Angarey (1972 film)

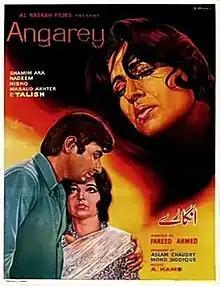

Angarey is a Pakistani film directed by Fareed Ahmed. It stars Shamim Ara, Nadeem, Nisho, Masud Akhtar and Agha Talish in lead roles. It was released on 15 September 1972. The music composition was provided by A. Hameed.